Paul Gilson

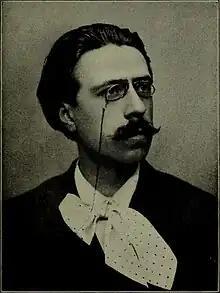
Paul Gilson in 1905

Paul Gilson (Brussels, 15 June 1865 – Brussels, 3 April 1942) was a Belgian musician and composer.